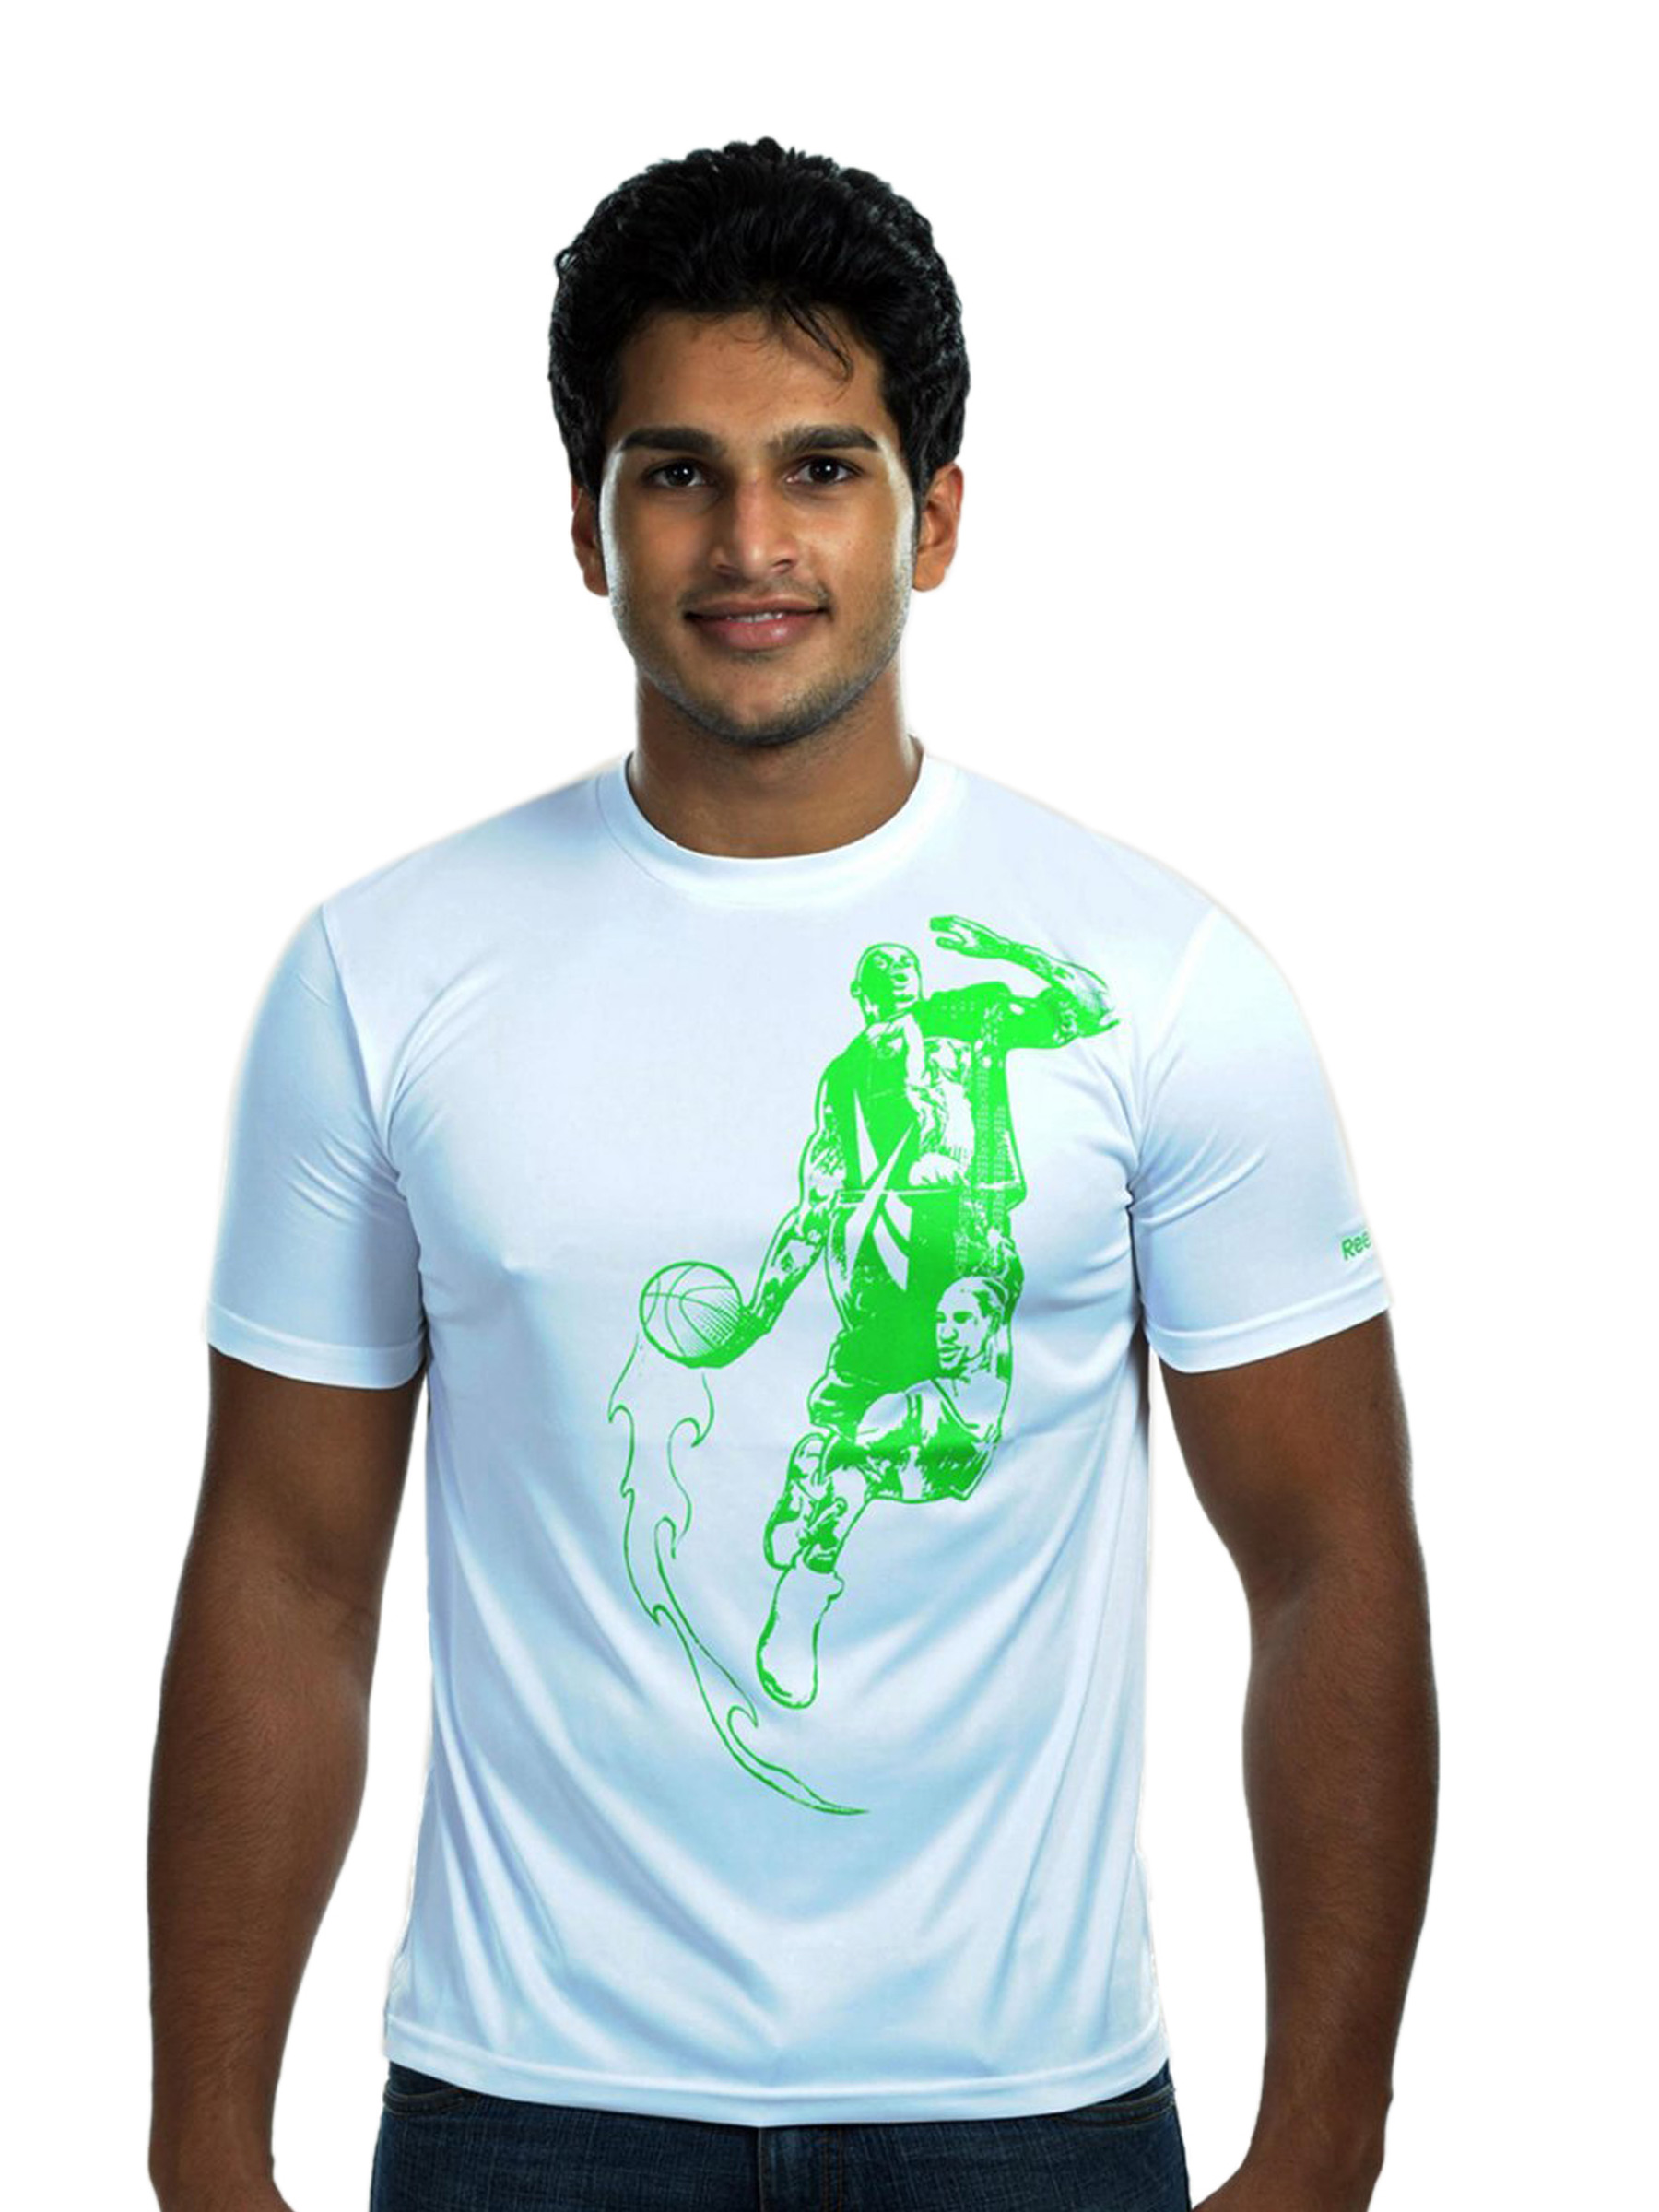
Reebok Men's Shoot White T-Shirt
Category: Apparel / Topwear / Tshirts
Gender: Men
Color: White
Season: Summer 2010
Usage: Sports